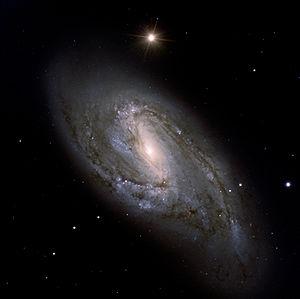
M66 est une galaxie spirale intermédiaire située dans la constellation du Lion à environ 33 millions d'années-lumière de la Voie lactée. NGC 3627 a été découvert par l'astronome français Charles Messier en 1780.